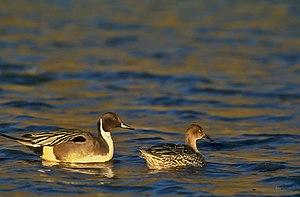
Le Tule Lake National Wildlife Refuge est une aire protégée, concernée par un plan de gestion des habitats ou des espèces, établi et mis à jour sous le contrôle de l'United States Fish and Wildlife Service.
Le Canard pilet est une espèce de canards barboteurs relativement commun et répandu dans les zones nordiques de l'Europe, de l'Asie et d'une grande partie du Canada, de l'Alaska et de la moitié ouest des États-Unis. Fait inhabituel pour un oiseau si répandu, il n'a pas de sous-espèce géographique sur l'essentiel de son aire de répartition, à l'exception du Canard pilet des îles Kerguelen et celui des Crozet, qui sont considérés comme espèces distinctes par certains auteurs.